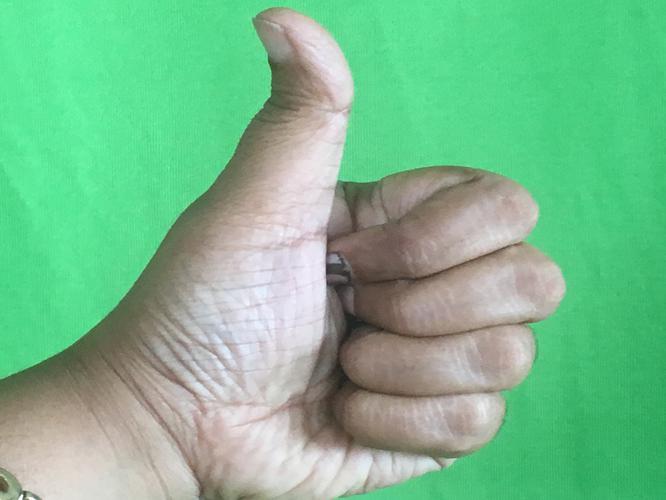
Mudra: Sikharam
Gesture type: single_hand